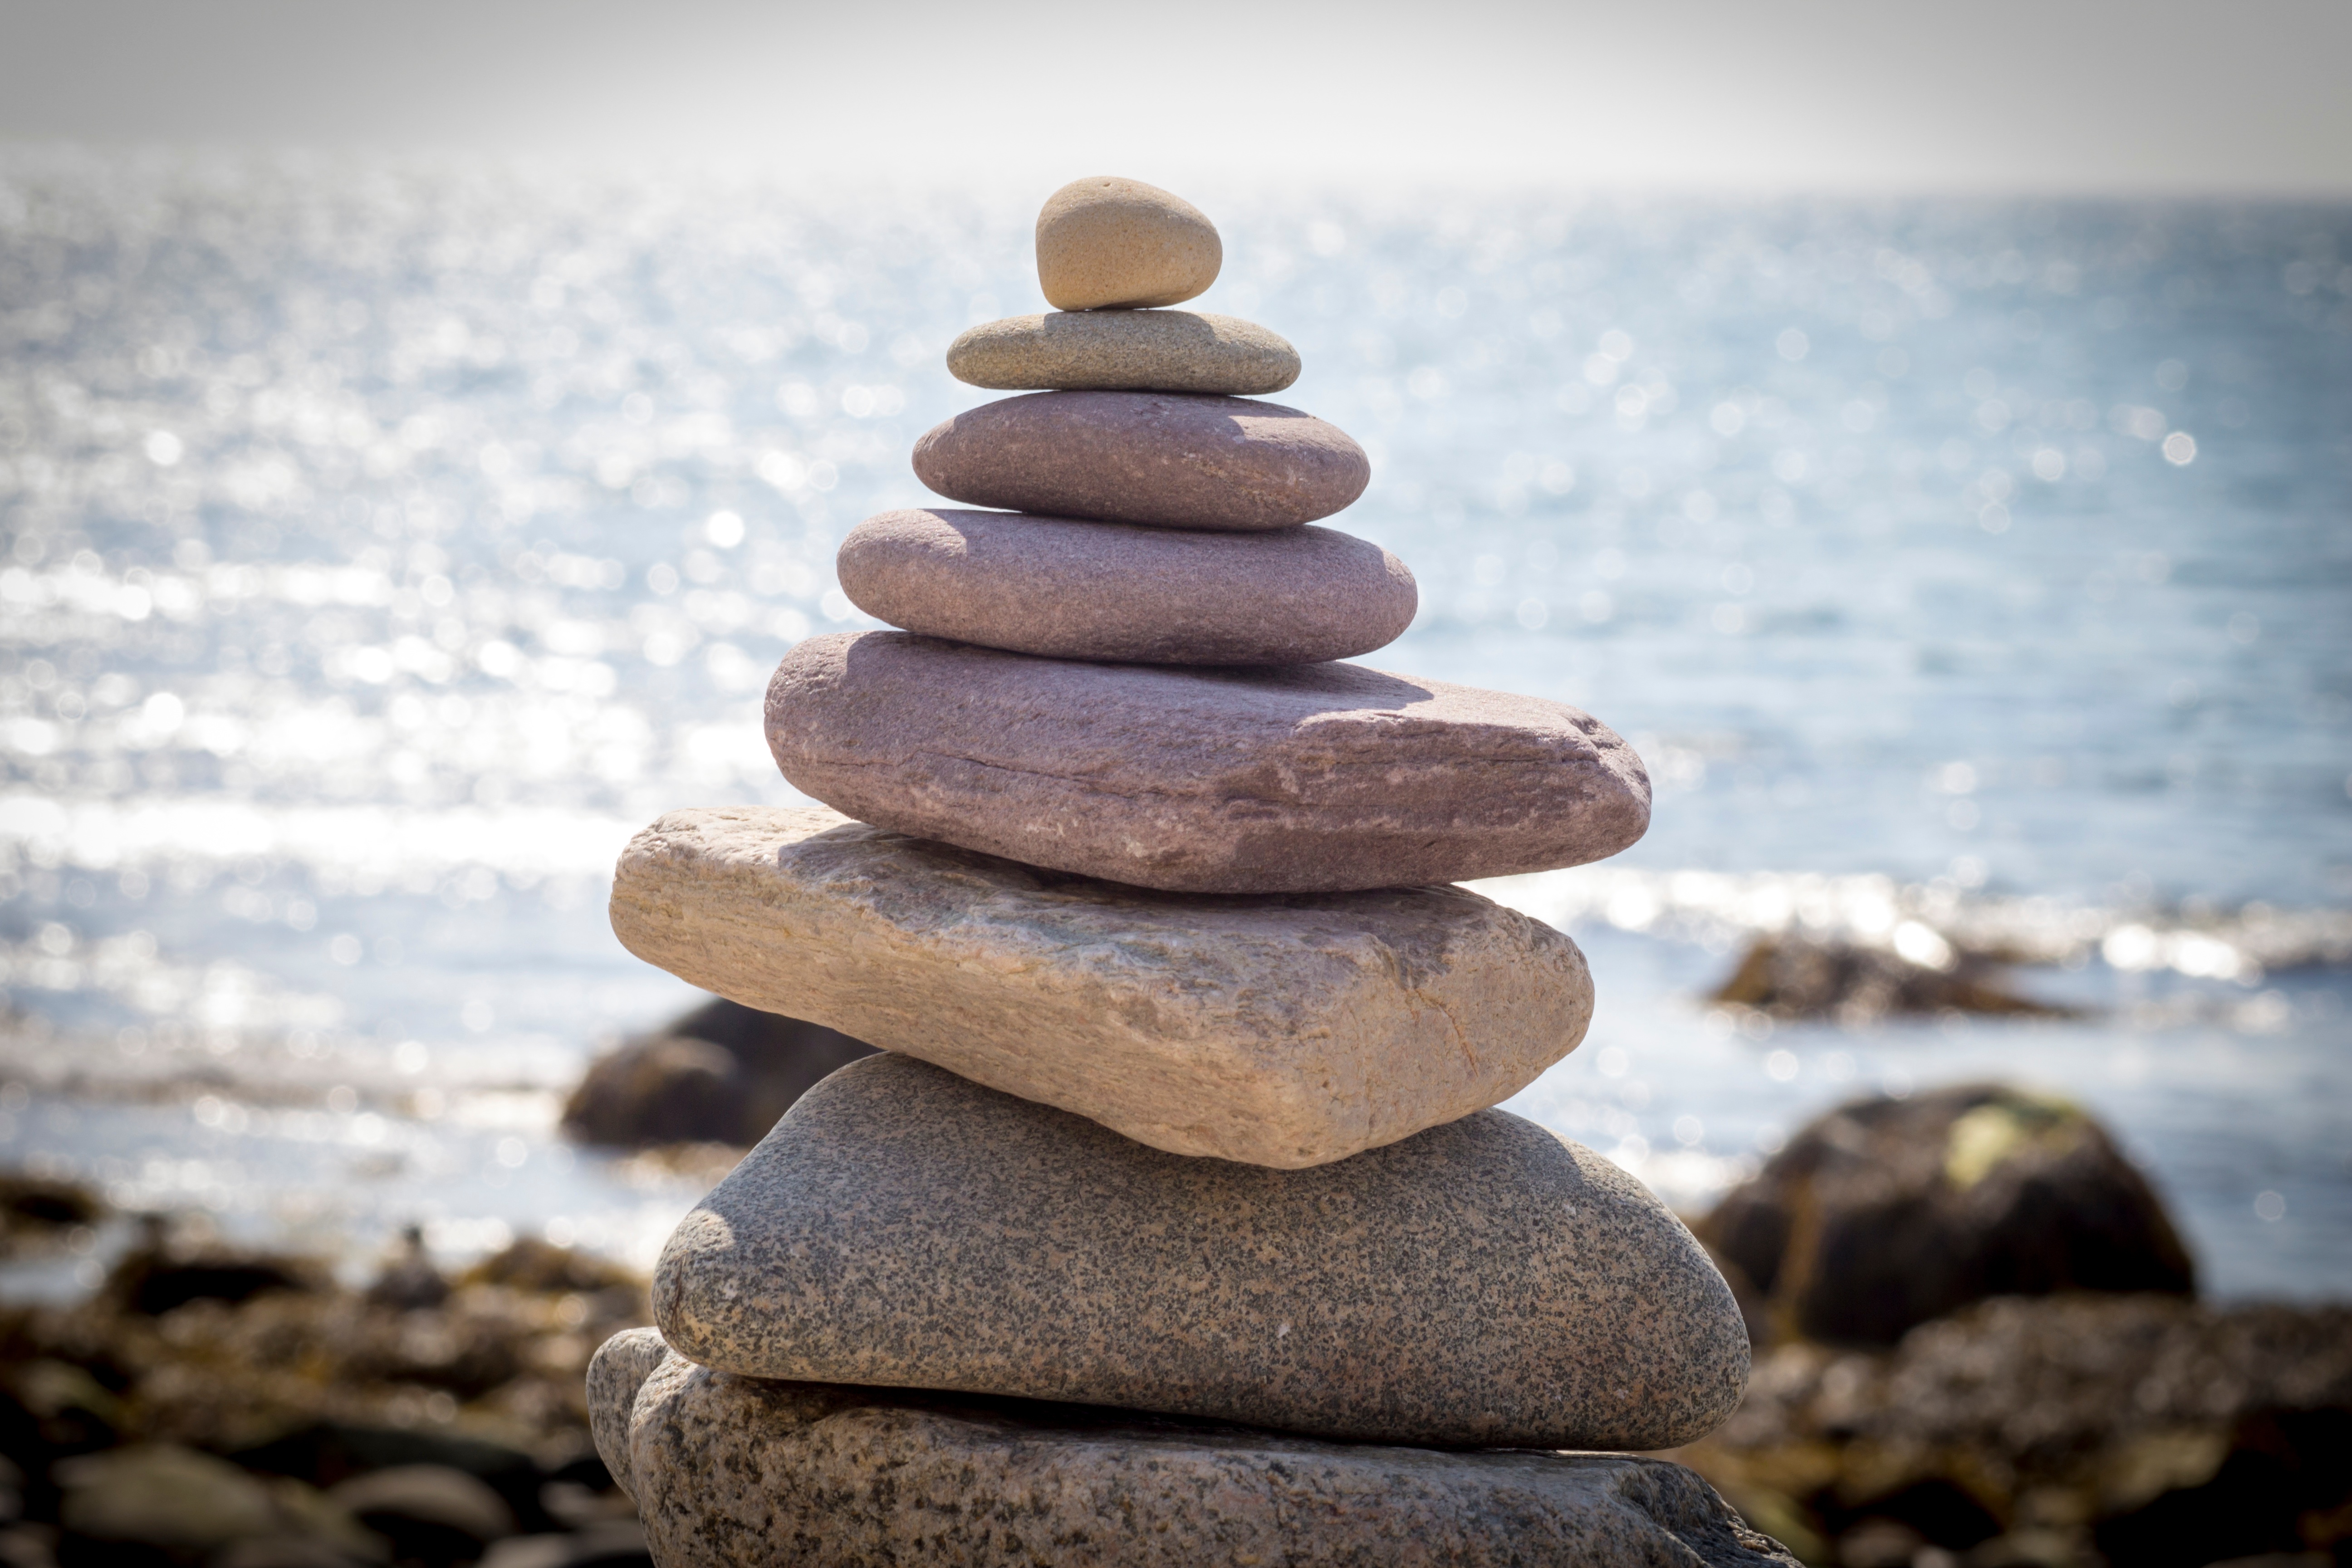
sea, coast, sand, rock, wood, morning, pebble, material, temple